Geography of Scotland in the Middle Ages

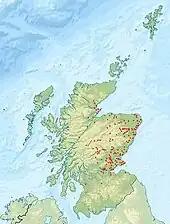
Map showing the distribution of Pit- place names in Scotland, thought to indicate Pictish settlement

Place-name evidence suggests that the densest areas of Pictish settlement were in the north-east coastal plain: in modern Fife, Perthshire, Angus, Aberdeen and around the Moray Firth, although later Gaelic migration may have erased some Pictish names from the record. Early Gaelic settlement appears to have been in the regions of the western mainland of Scotland between Cowal and Ardnamurchan, and the adjacent islands, later extending up the West coast in the eighth century. There is place name and archaeological evidence of Anglian settlement in south-east Scotland reaching into West Lothian, and to a lesser extent into south-western Scotland. Later Norse settlement was probably most extensive in Orkney and Shetland, with lighter settlement in the Western Islands, particularly the Hebrides and on the mainland in Caithness, stretching along fertile river valleys through Sutherland and into Ross. There was also extensive settlement in Bernicia stretching into the modern borders and Lowlands.